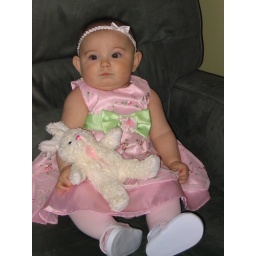
Serenity at memere and pepe's house in the easter dress that they got for her and her easter bunny!